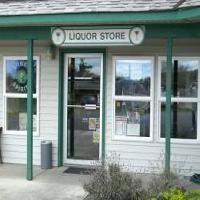
Weather: cloudy or overcast